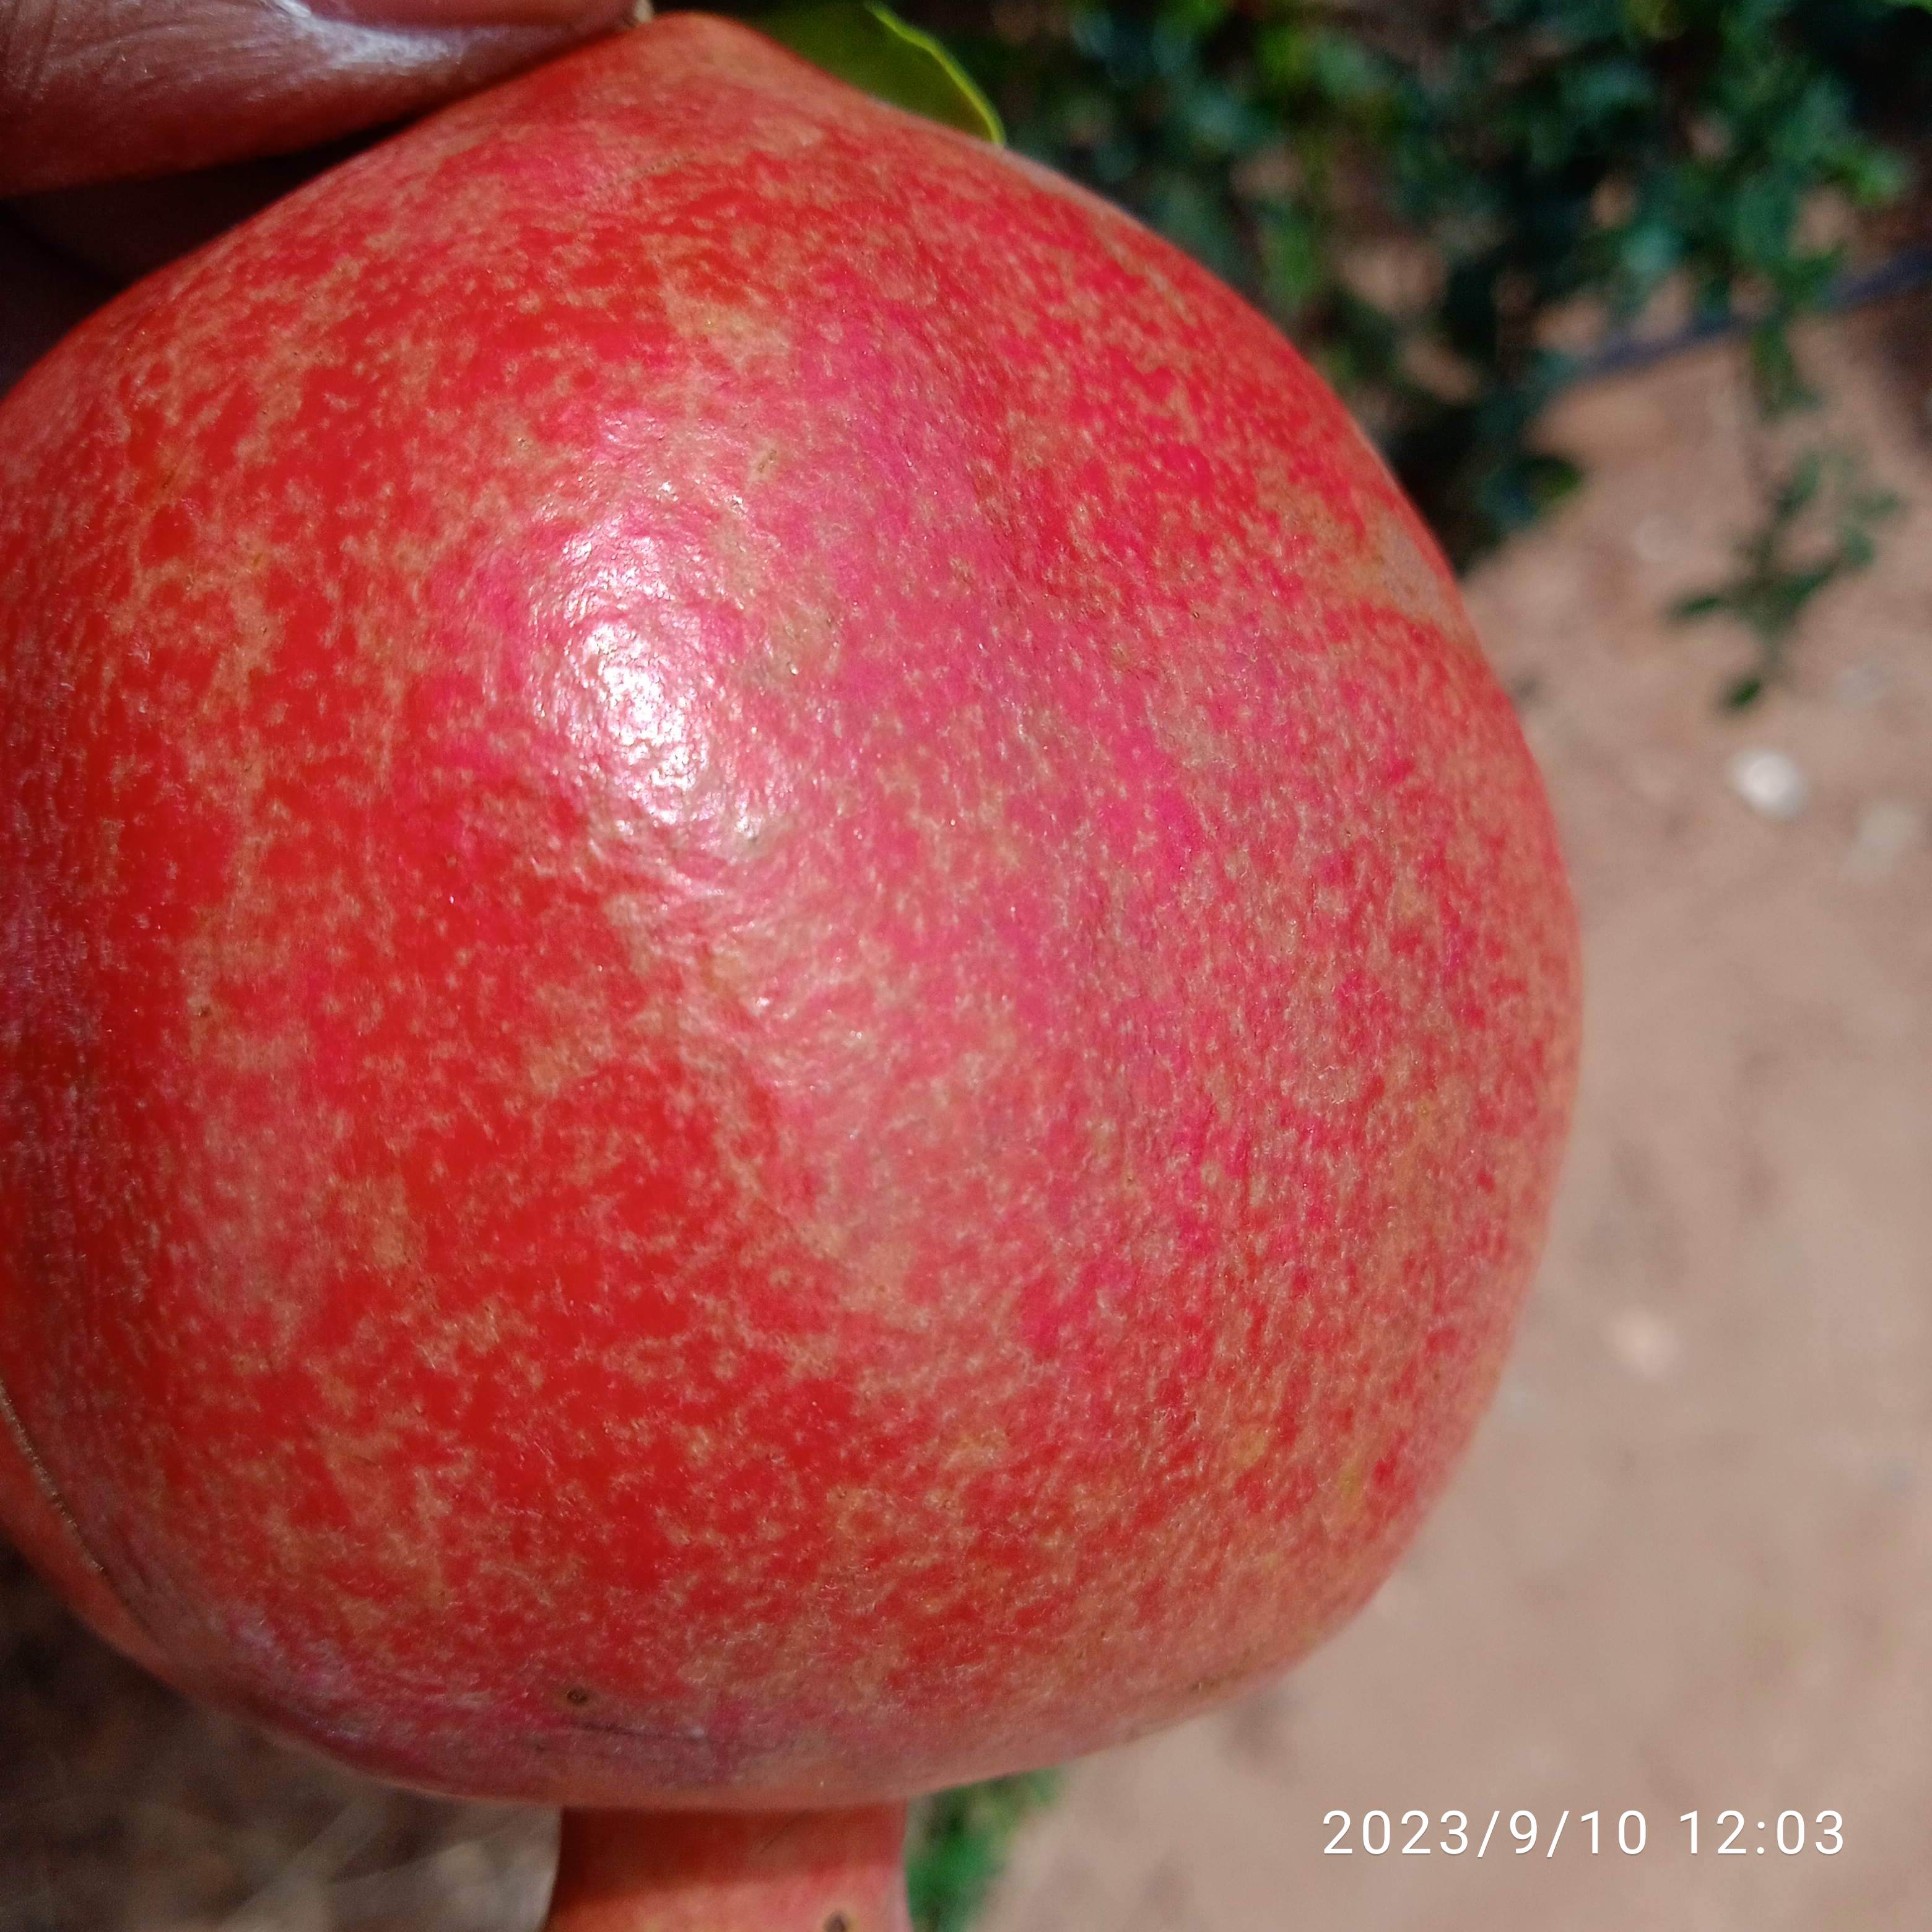
Label: Healthy